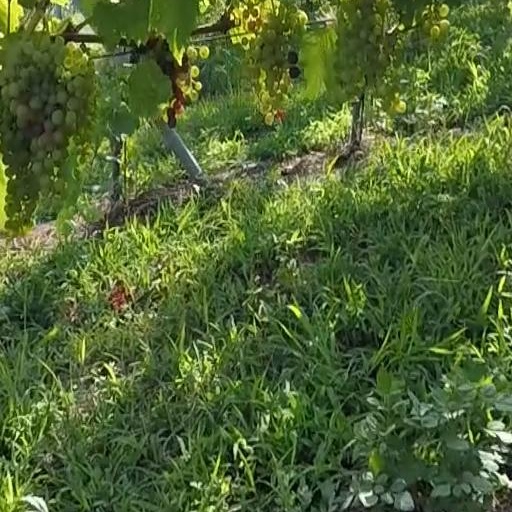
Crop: grape